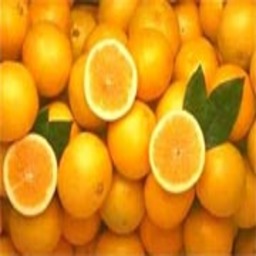
Label: Orange